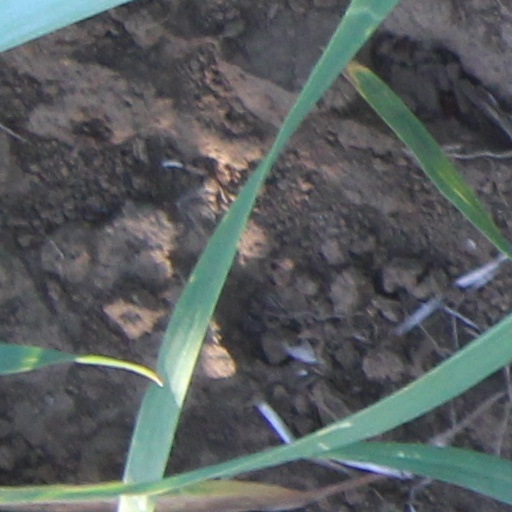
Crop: wheat